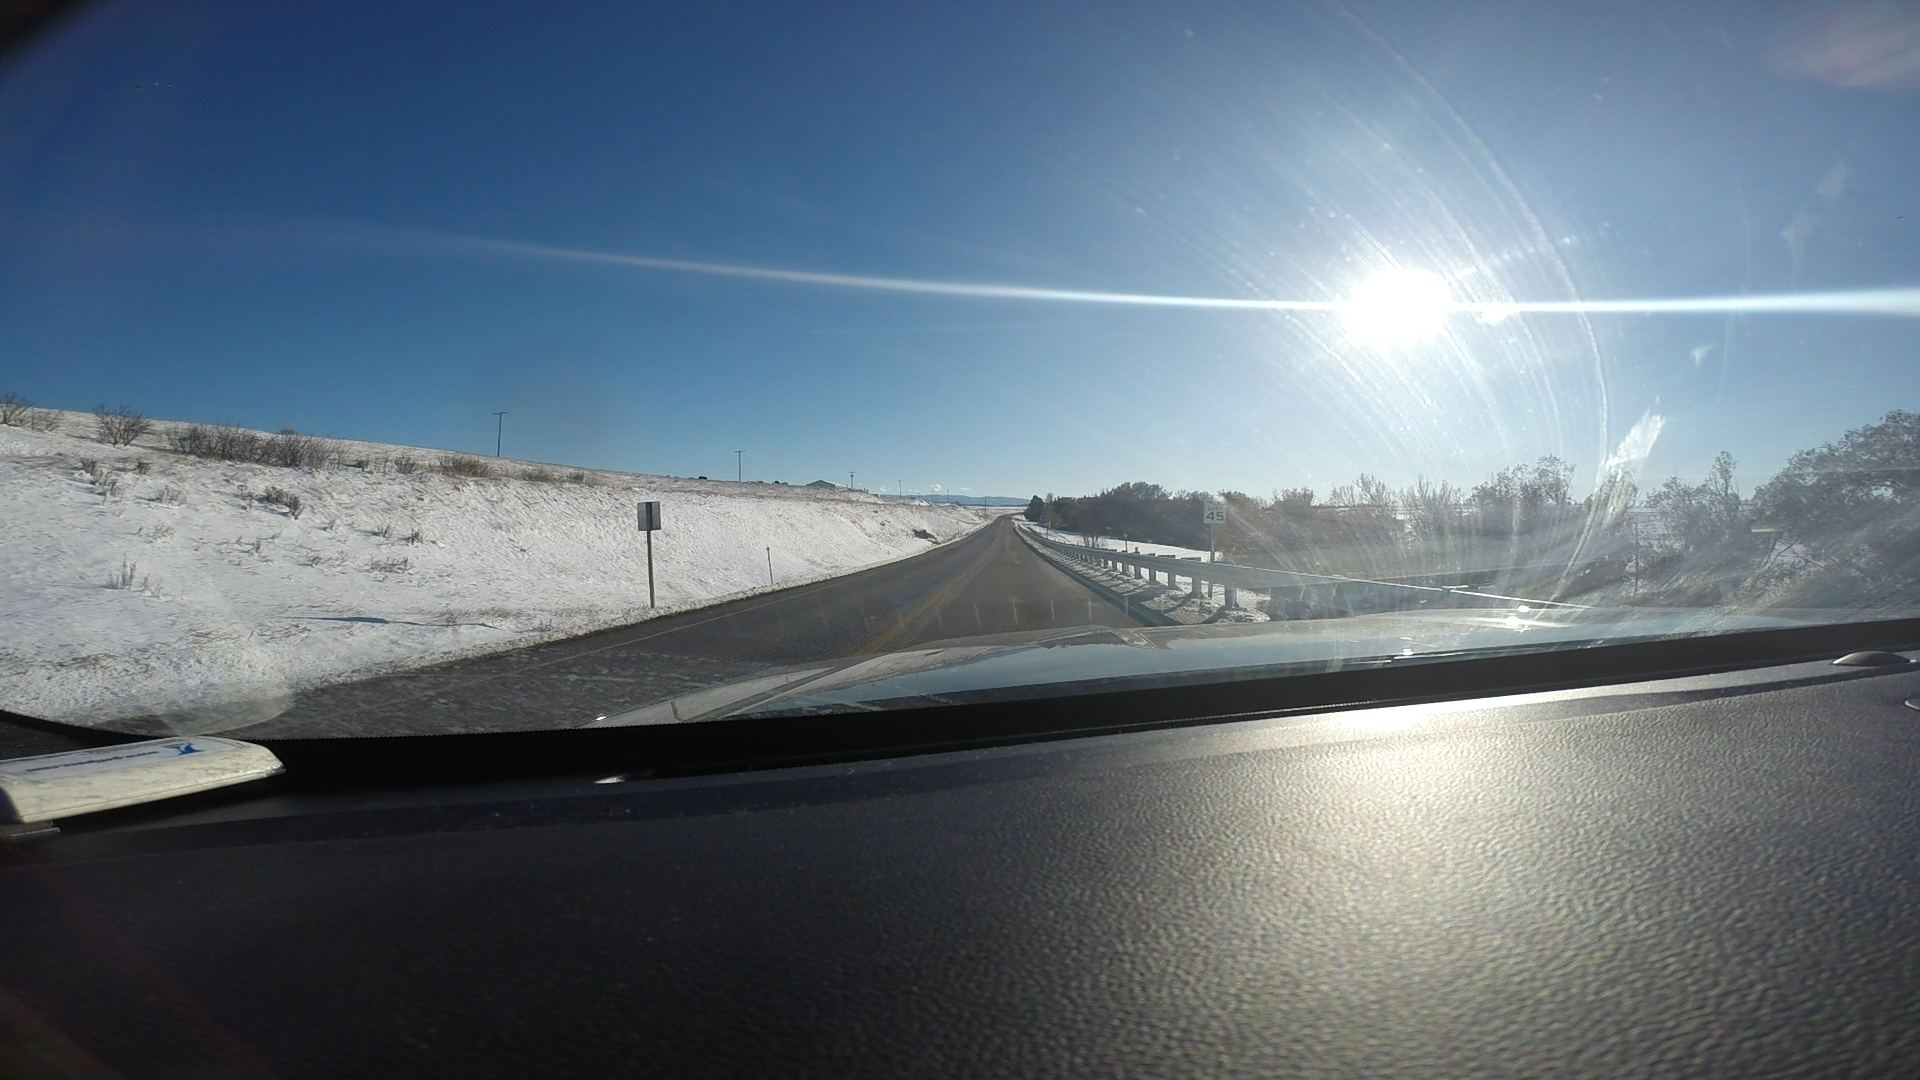
Speed limit sign label: mph45